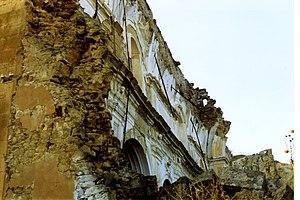
Poggioreale est une commune italienne située dans la province de Trapani, dans la partie occidentale de la Sicile, qui a été entièrement détruite par le tremblement de terre du 14 janvier 1968.